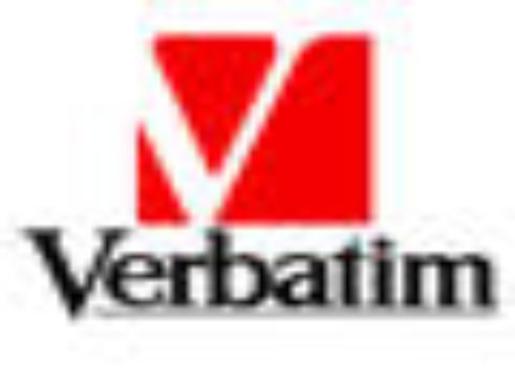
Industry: Necessities